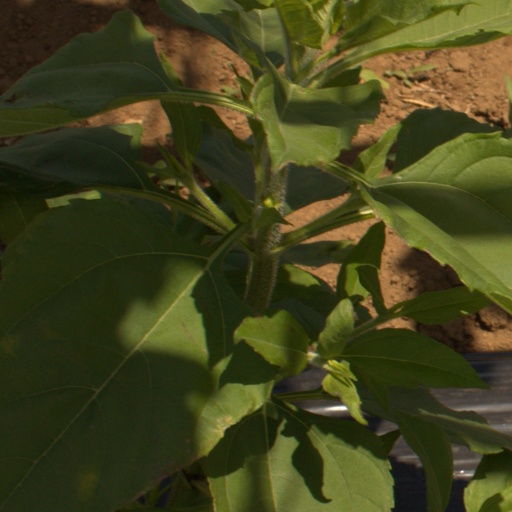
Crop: Jerusalem artichoke